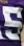
Number: 5